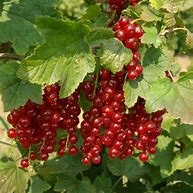
Label: redcurrant